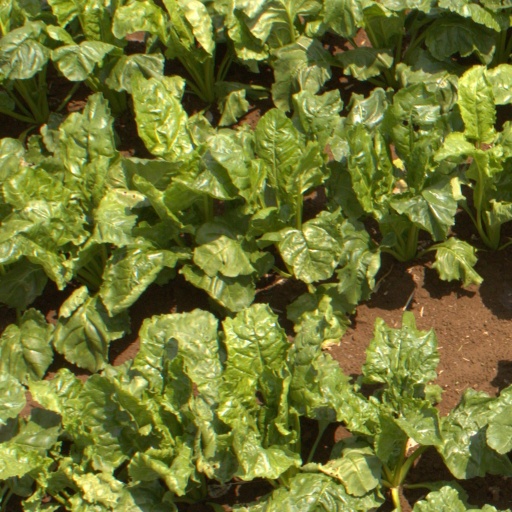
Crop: sugar beet